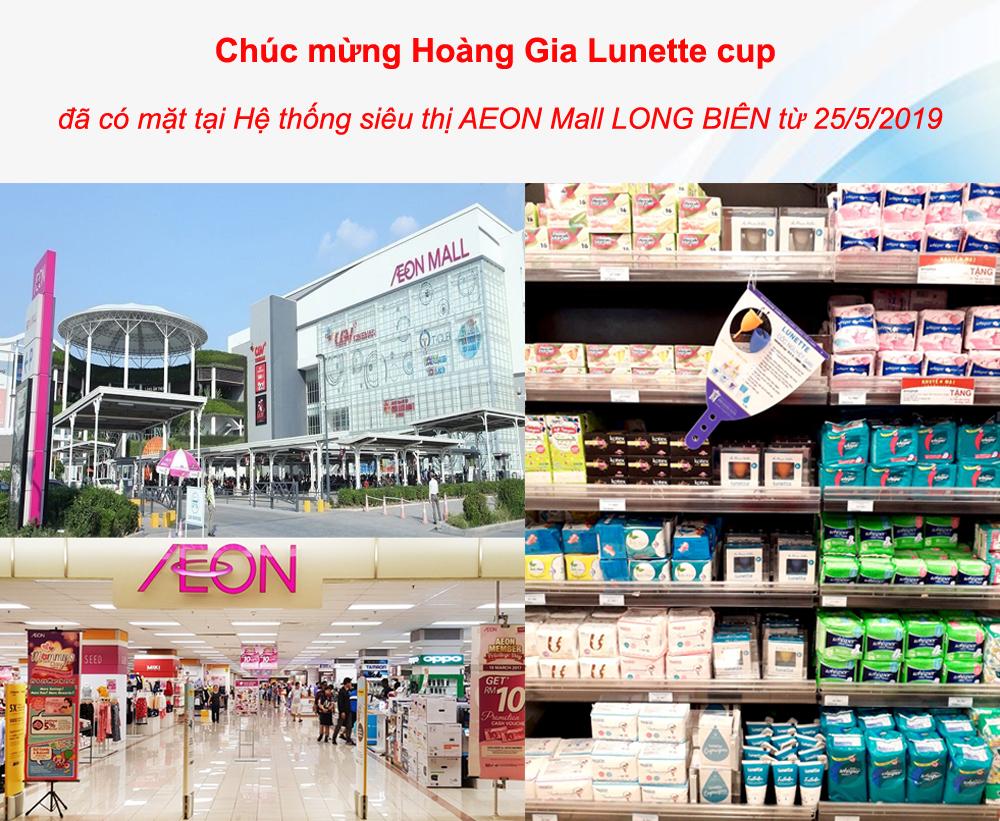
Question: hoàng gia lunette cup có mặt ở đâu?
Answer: ở hệ thống siêu thị aeon mall long biên